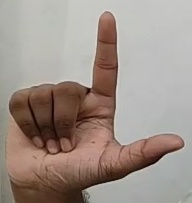
ASL sign: L